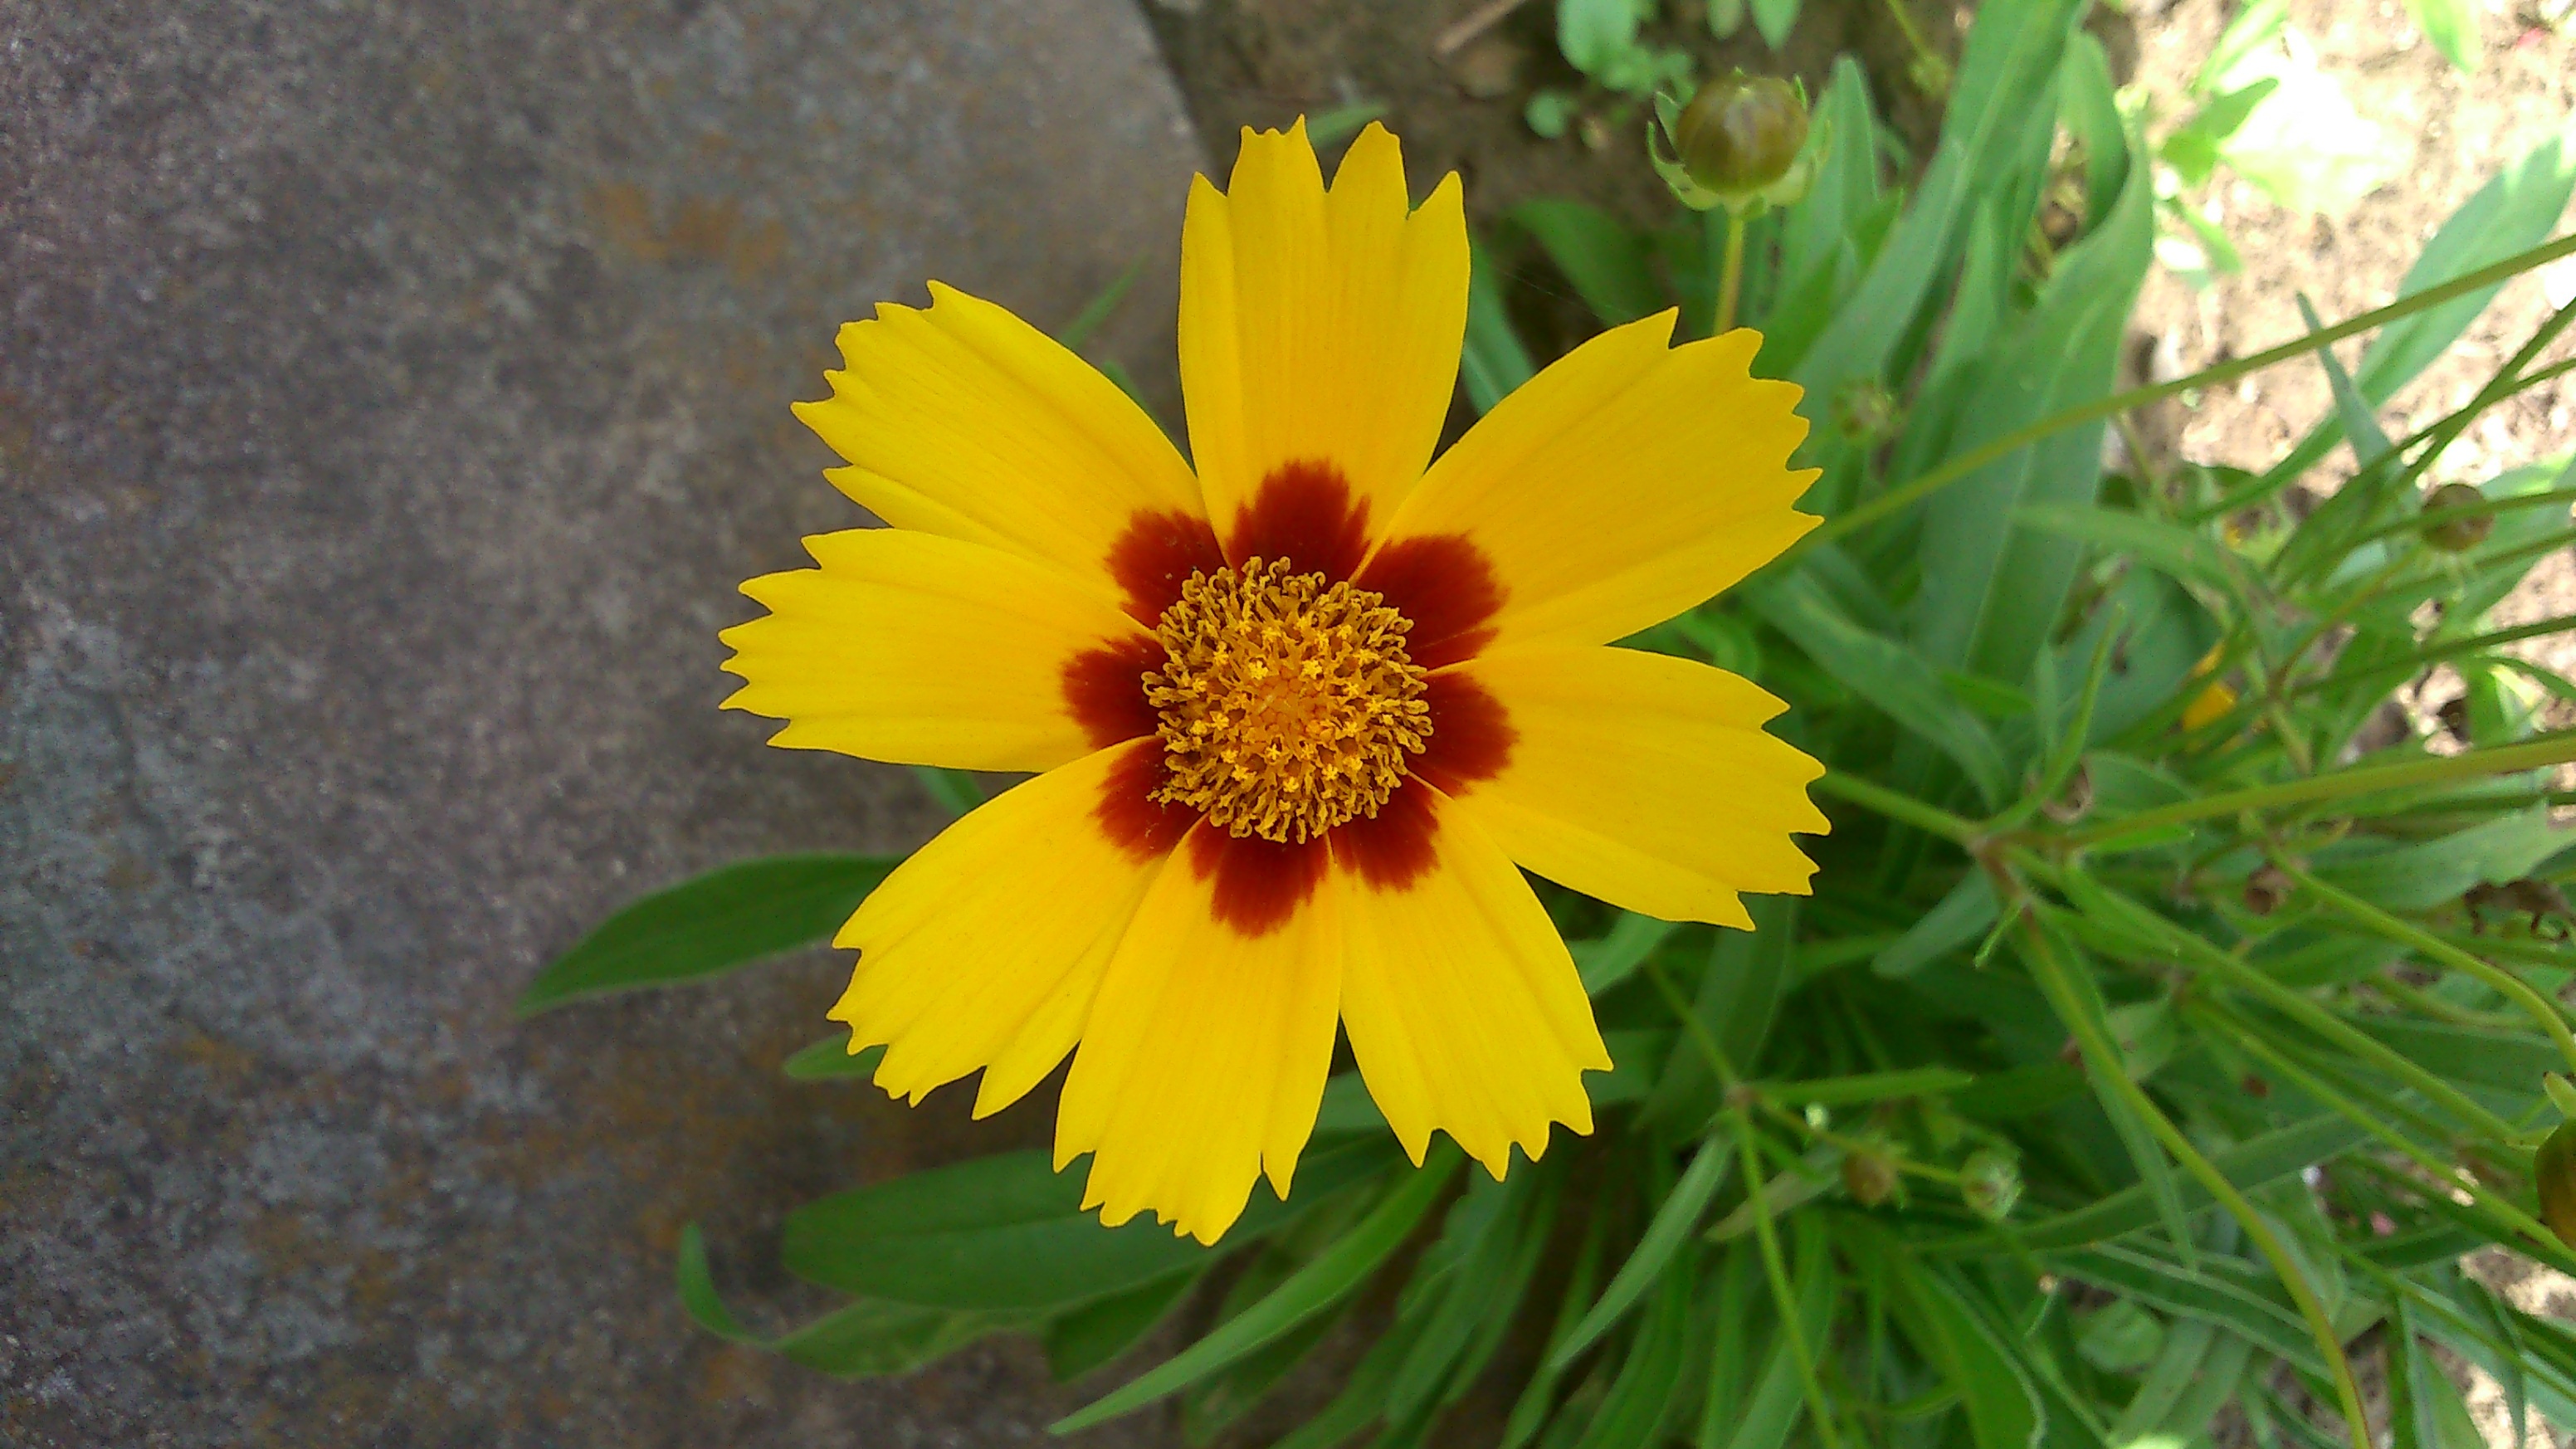
nature, plant, flower, petal, spring, herb, botany, yellow, flora, wildflower, macro photography, flowering plant, daisy family, calendula, oxeye daisy, annual plant, land plant